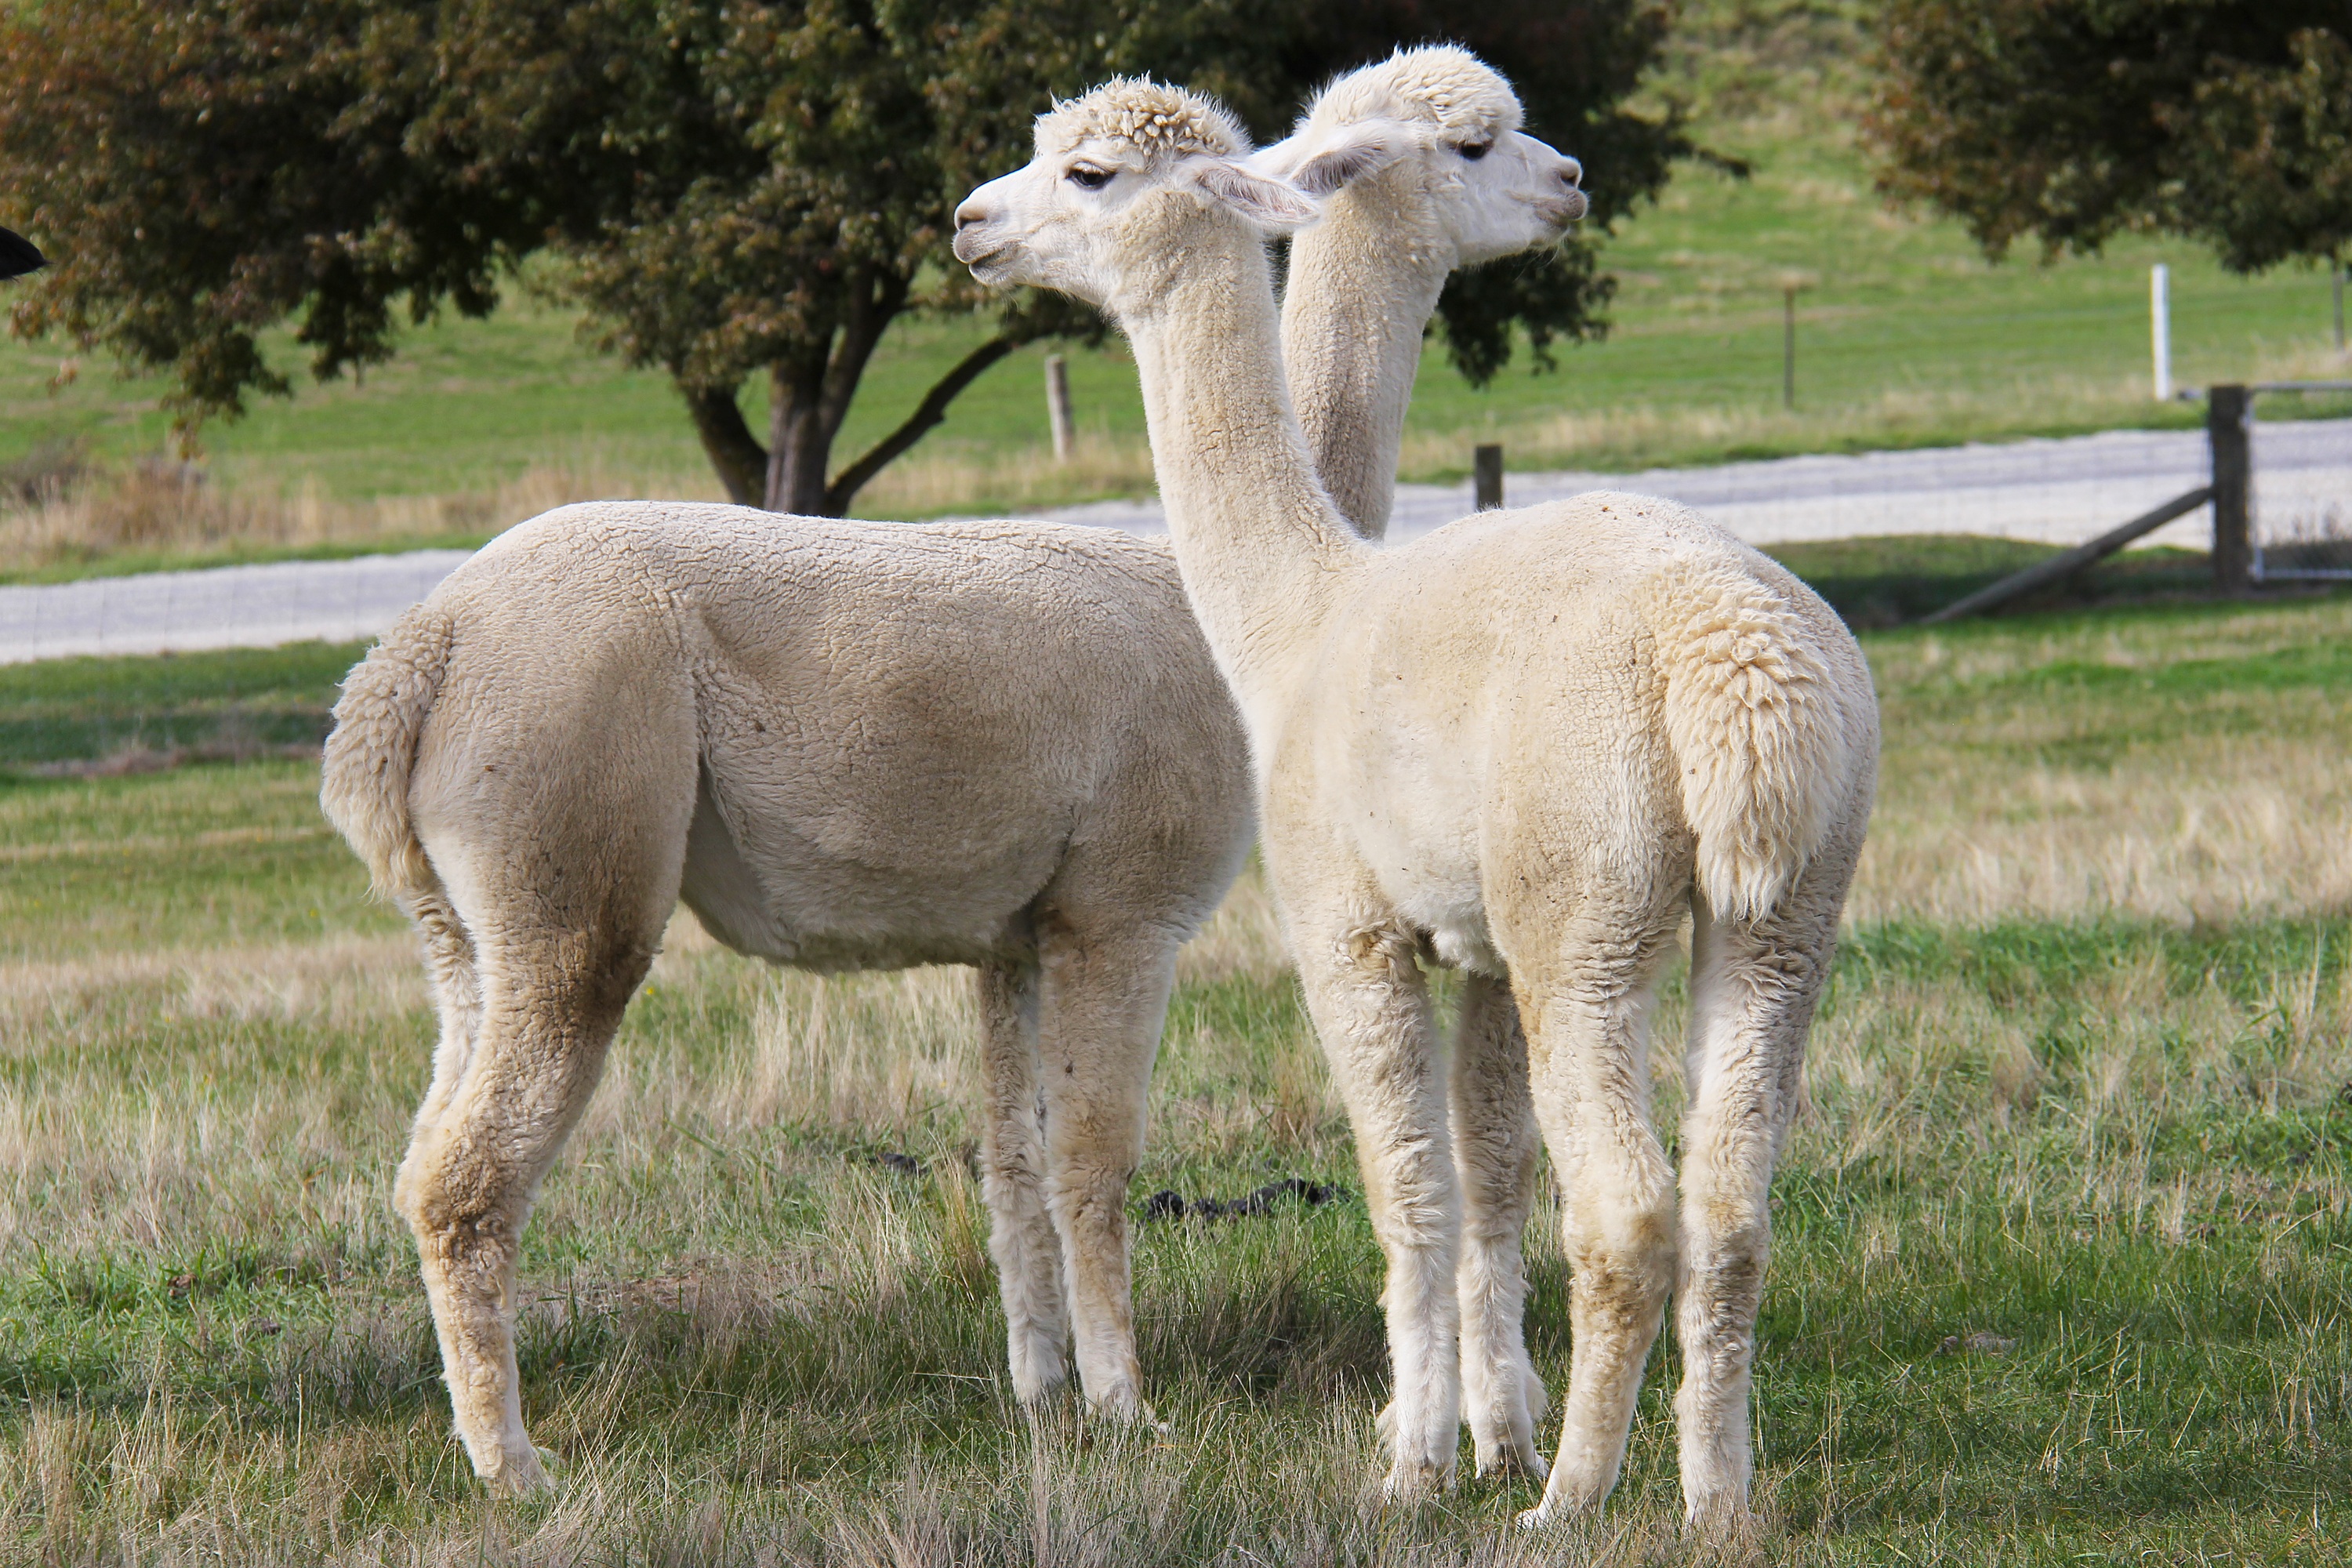
farm, purple, pasture, mammal, lavender, fauna, lamb, alpaca, enchanting, alpacas, new zealand, vertebrate, beauty, beautiful, adorable, wanaka, vicuna, wanaka lavender farm, camel like mammal, mustang horse, arabian camel